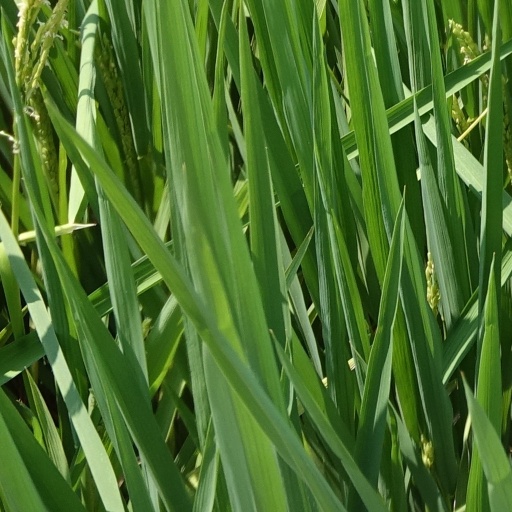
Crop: rice